Damian Kratzenberg

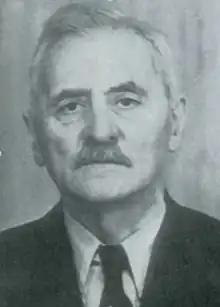

Damian Kratzenberg (November 5, 1878 – October 11, 1946) was a Luxembourgish high school teacher who became head of the Volksdeutsche Bewegung (German-People's Movement), a pro-Nazi political group, in Luxembourg during World War II. He was executed after the war for collaboration with the Nazis.